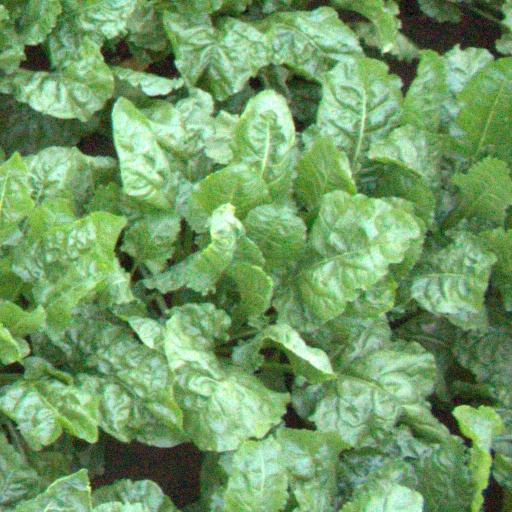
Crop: sugar beet